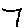
Label: 7